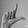
ASL letter: L